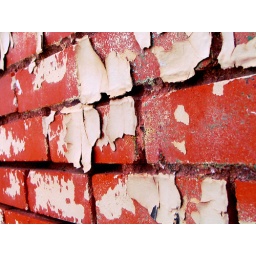
A peeling wall in Corsicana. Reminded me a bit of the sexy red wall of Kemp.